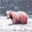
Label: bear